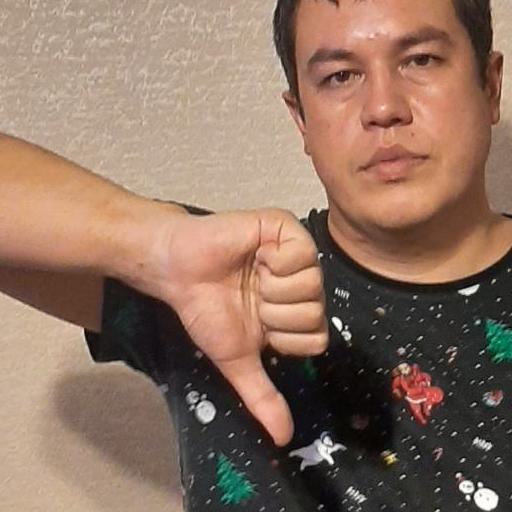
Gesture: dislike